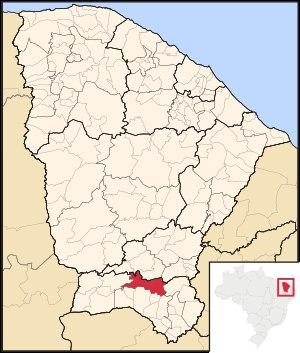
La microrégion de Caririaçu est l'une des cinq microrégions qui subdivisent le sud de l'État du Ceará au Brésil.